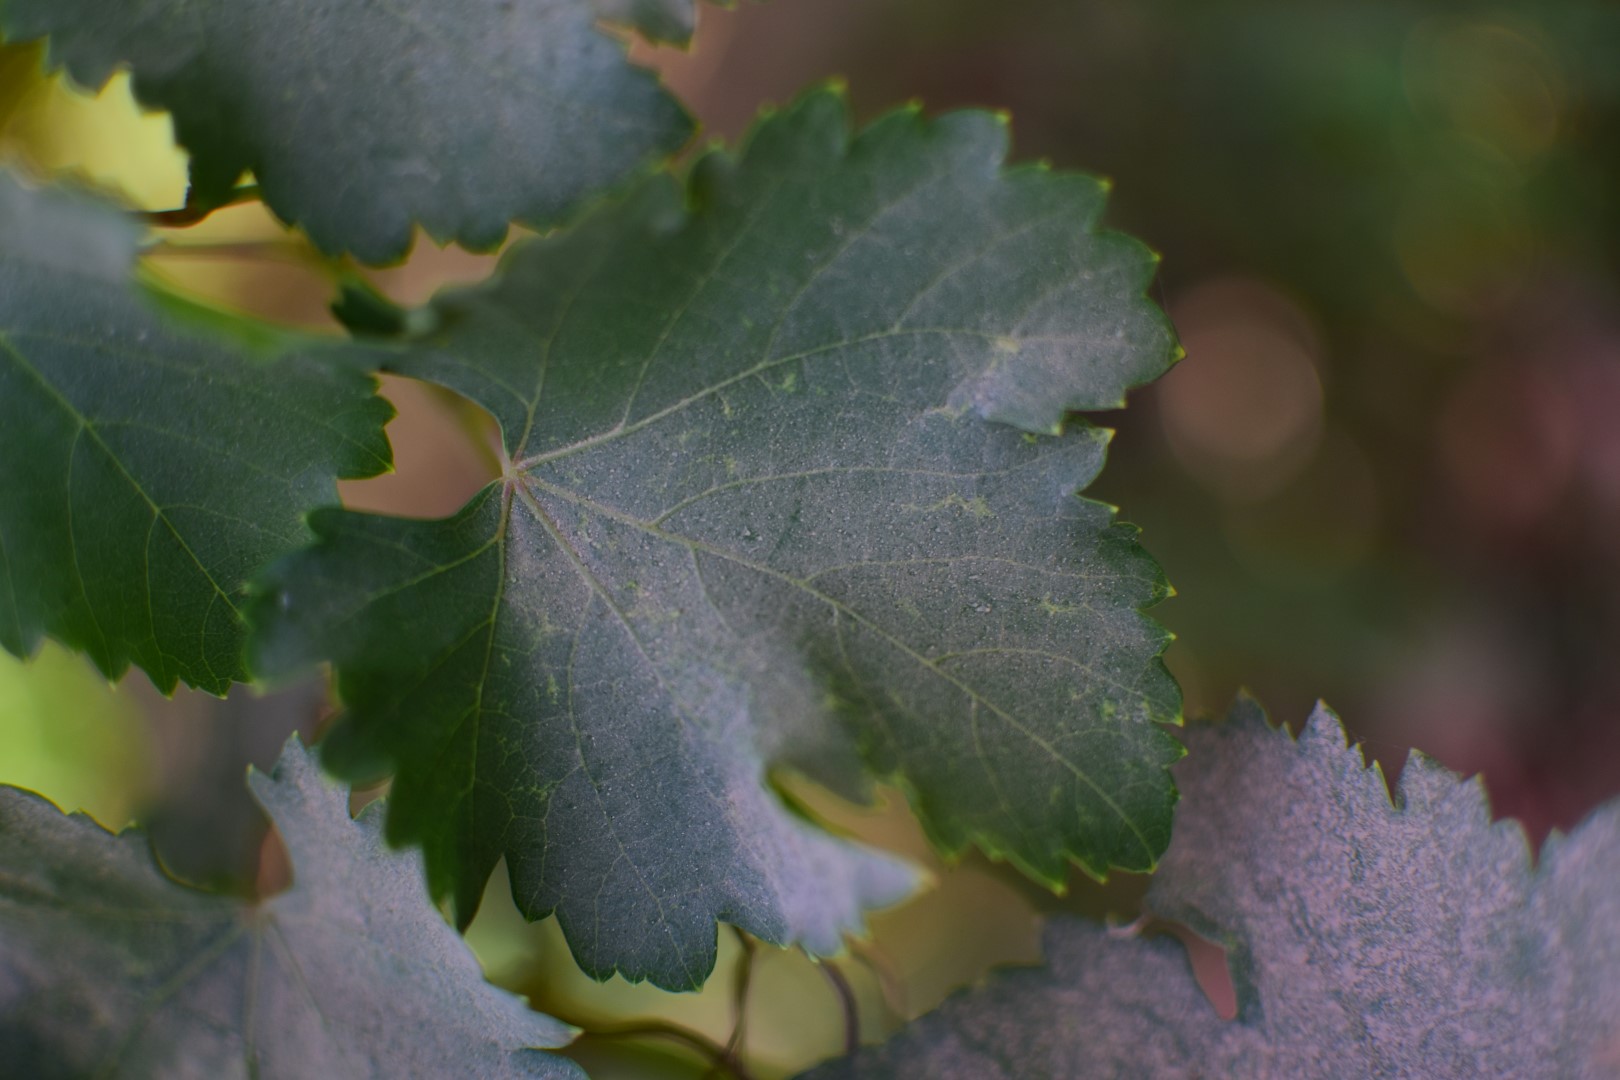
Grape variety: Frinsi